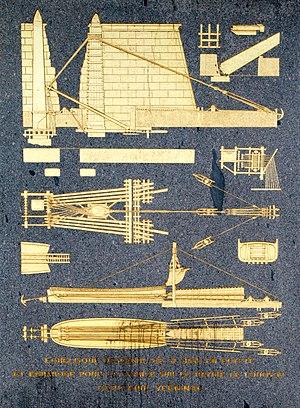
Détail de l'obélisque de la place de la Concorde à Paris
L'obélisque de Louxor est un obélisque provenant à l'origine du temple de Louxor en Égypte, érigé depuis 1836 au centre de la place de la Concorde à Paris. L’obélisque de Louxor a été classé au titre de monument historique en 1936.
Jean-Baptiste Apollinaire Lebas est un ingénieur français, né le 13 août 1797 au Luc et mort le 12 janvier 1873 à Paris.
L'obélisque de Paris a été déplacé du temple de Louxor en Égypte puis érigé place de la Concorde le 25 octobre 1836.